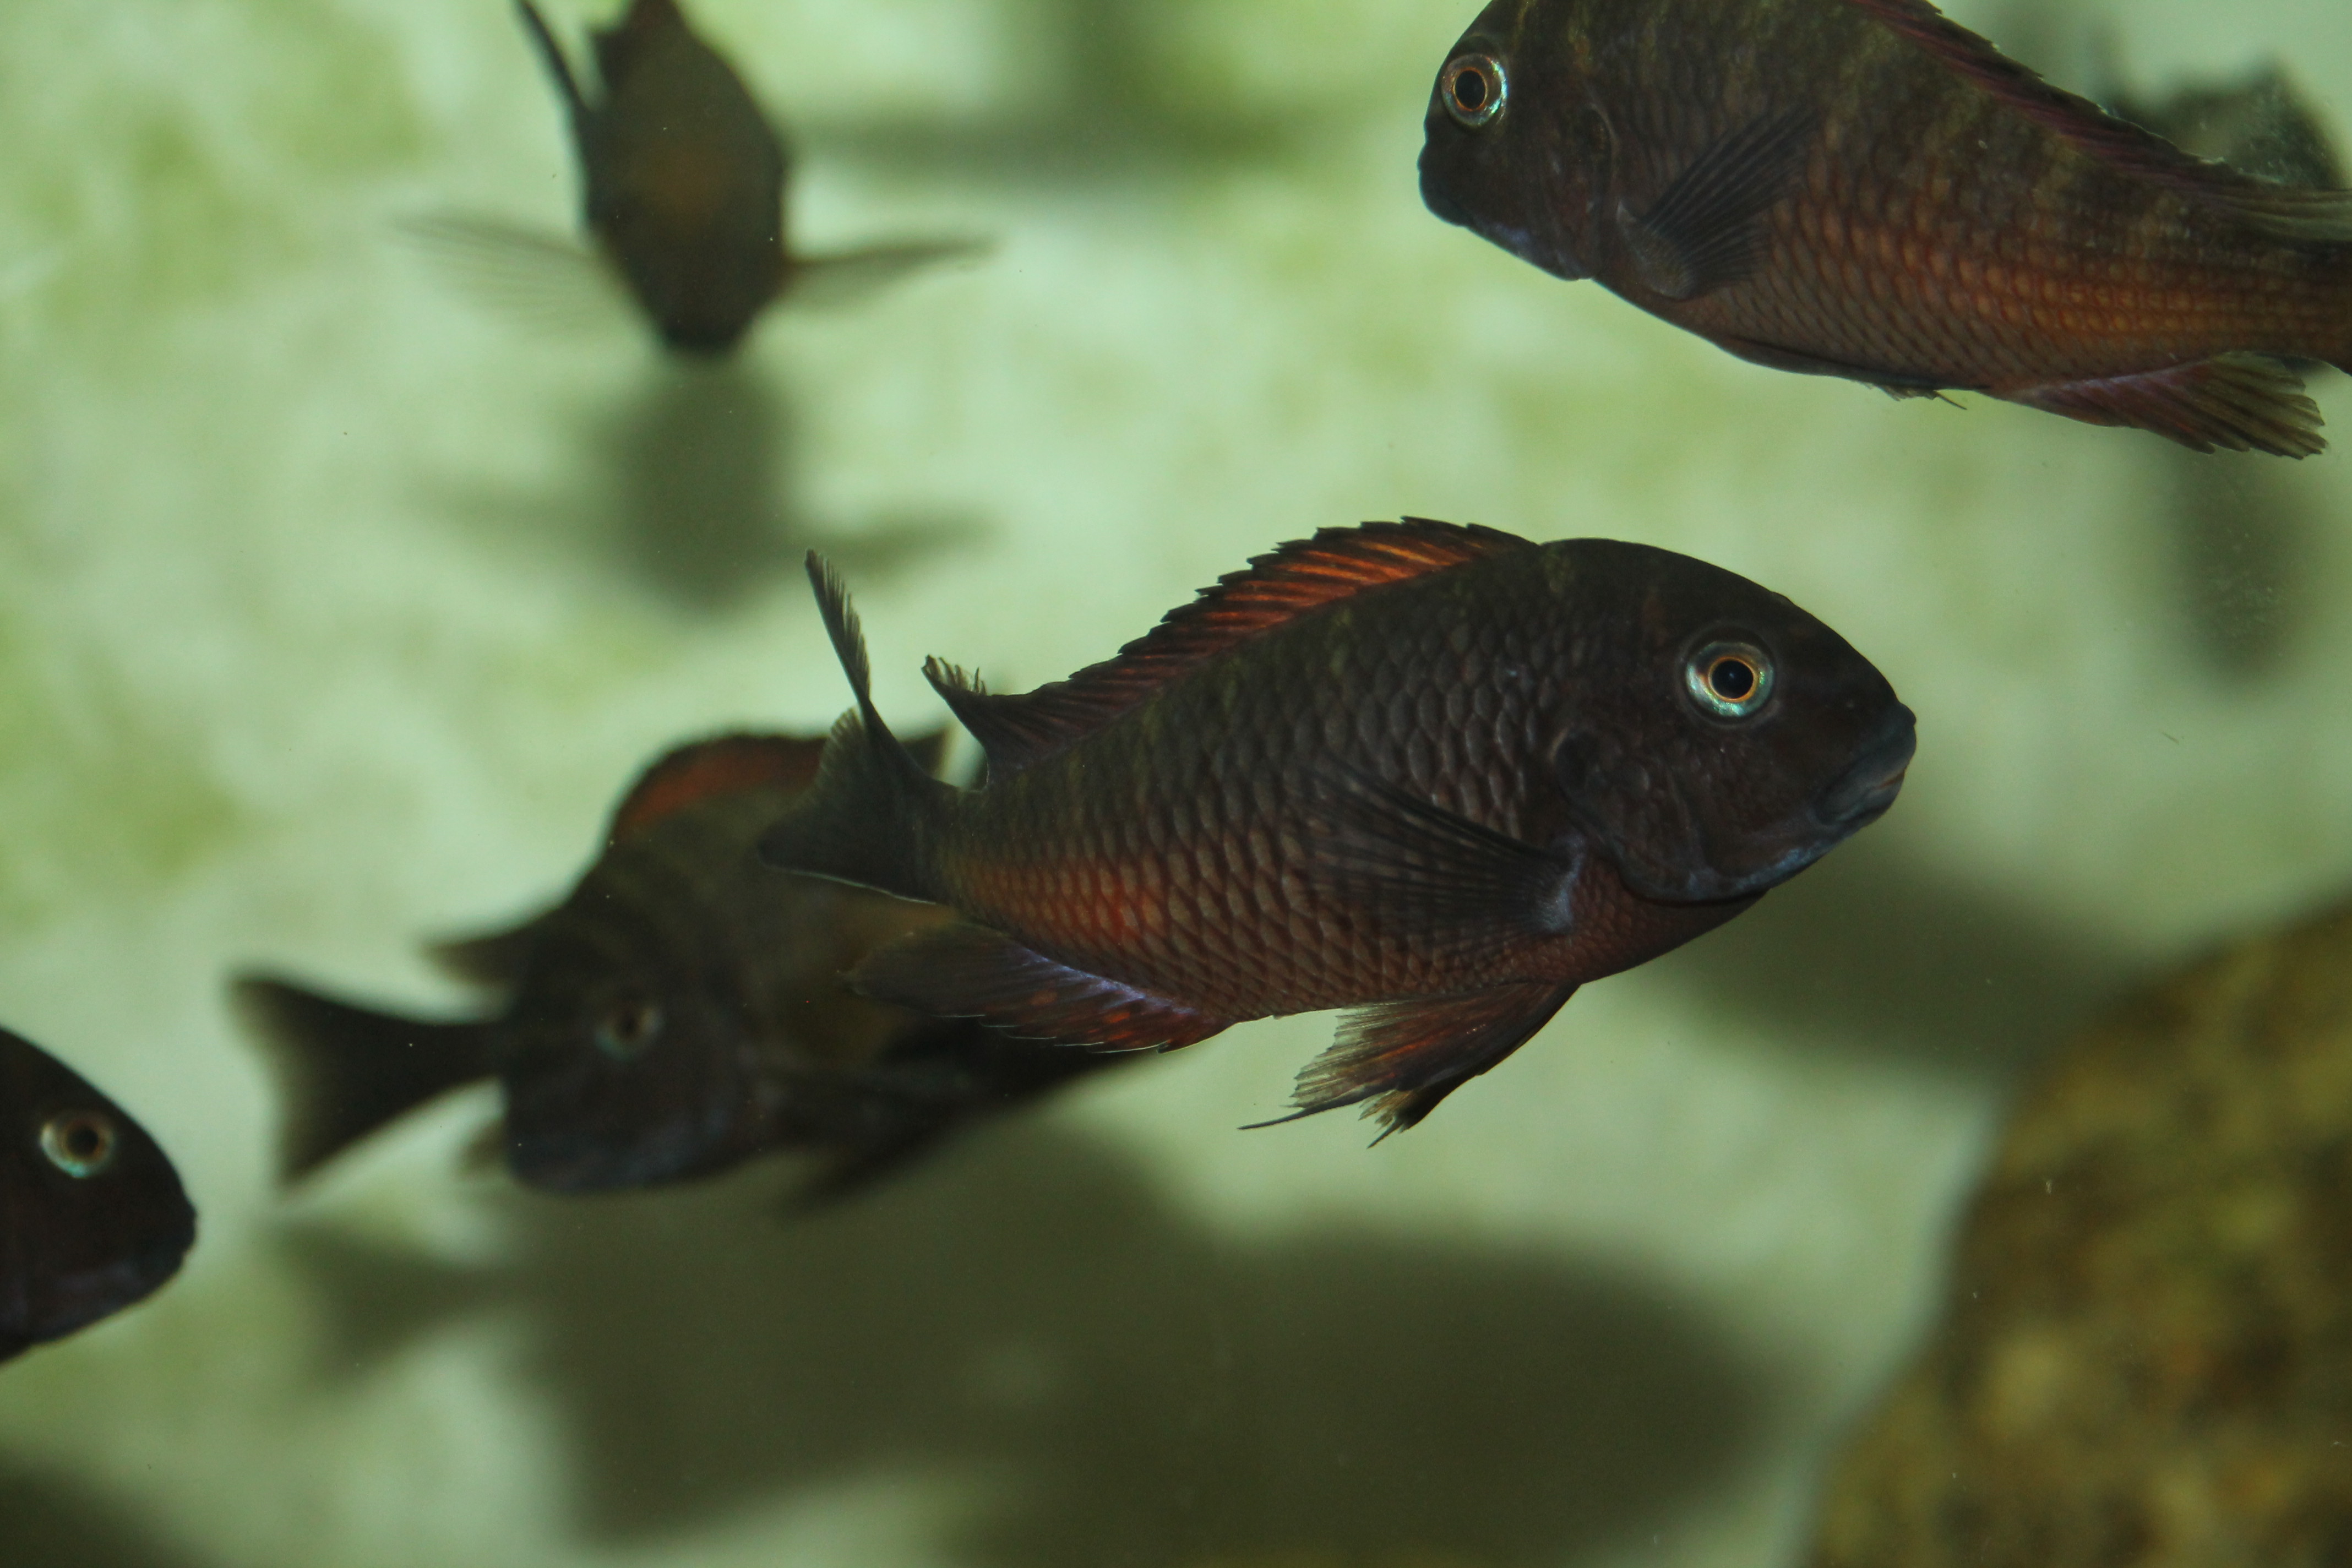
fish, fauna, organism, freshwater aquarium, marine biology, aquarium